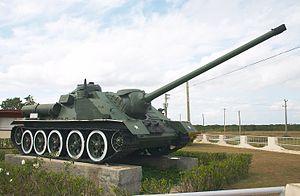
Descendant des chars rapides « BT », le T-34 est un char de combat moyen soviétique entré en service en 1940 au sein de l'Armée rouge. Il constitua un remarquable équilibre entre les trois composantes fondamentales qui caractérisent la qualité d'un blindé : la puissance de feu, la protection et la mobilité. Il joua un rôle essentiel sur le Front de l'Est au cours de la Seconde Guerre mondiale, ce qui fait du char T-34 l'un des symboles de la victoire contre le nazisme. Char légendaire, le T-34 est considéré pour beaucoup comme le meilleur blindé des forces Alliées et l'un des meilleurs chars de la Seconde Guerre mondiale. Certains généraux allemands, dont Ewald von Kleist et Heinz Guderian, reconnaissaient la supériorité du T-34 face aux panzers. Le premier disait que le T-34 était « le meilleur char du monde ». Par sa grande fiabilité et son équilibre entre les trois qualités fondamentales d'un blindé — la mobilité, la protection, la puissance de feu — le T-34 fut le premier char de combat principal produit en masse.